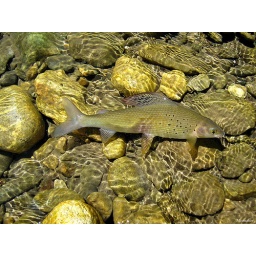
Grayling in clear water of the river Tara.